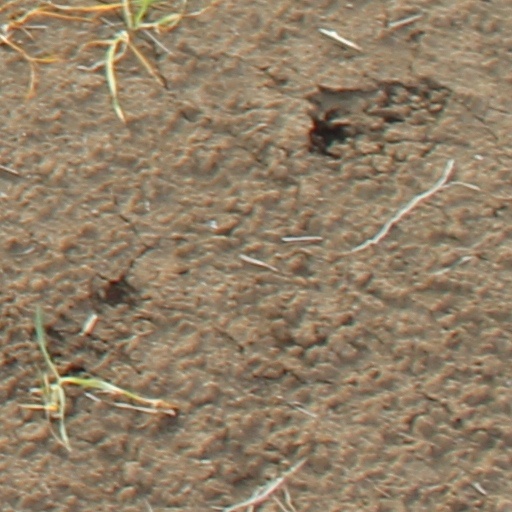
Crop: wheat